Vladislav Klimovich

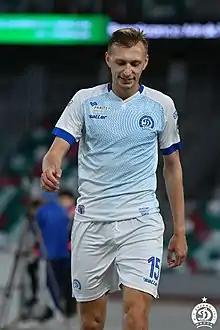
Klimovich with Dinamo Minsk in 2020

Vladislav Tadeushevich Klimovich (born 12 June 1996) is a Belarusian professional footballer who plays for Diósgyőr.